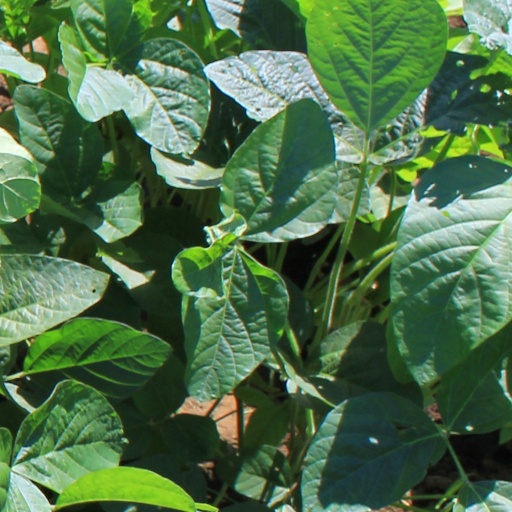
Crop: soybean